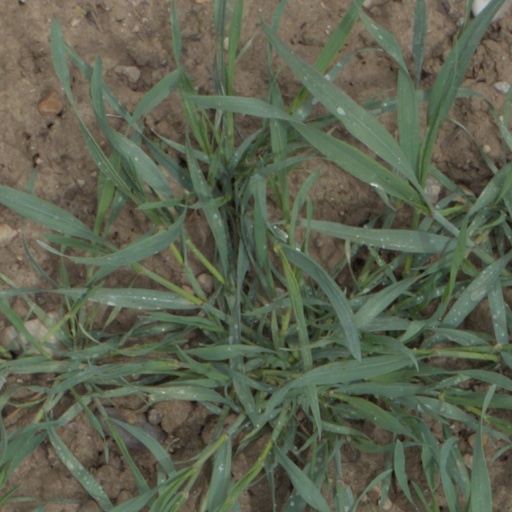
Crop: wheat